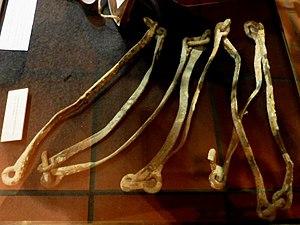
Paratonnerre de l'expédition Lapérouse exoposé au musée d'Albi.
L’expédition de La Pérouse est une expédition « de découverte » commandée à partir de 1785 par Jean-François de La Pérouse, et sous l'impulsion du roi de France Louis XVI, dans le but d'effectuer une exploration de l'océan Pacifique dans la lignée de James Cook voire d'effectuer une circumnavigation du globe. Les navires de l'expédition, La Boussole et L'Astrolabe, s'échouèrent à Vanikoro ce qui mit un terme à l'expédition en 1788. Des survivants s'installèrent temporairement sur place avant de disparaître.